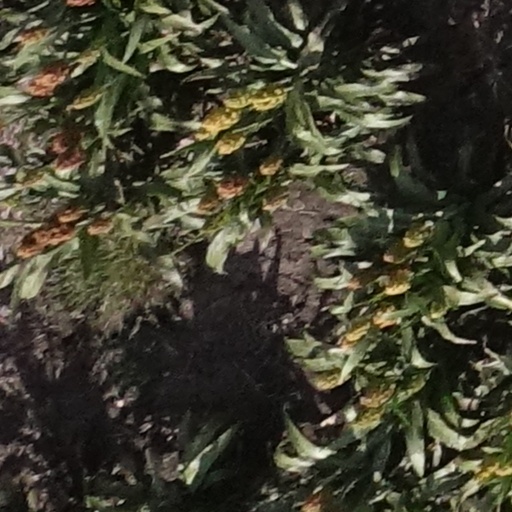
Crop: sorghum